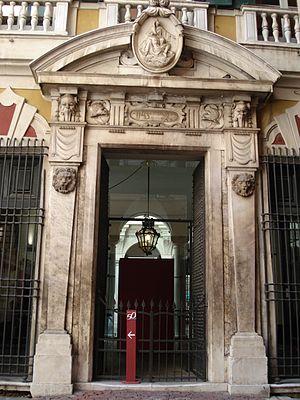
Le Palazzo Spinola di Pellicceria ou palazzo Francesco Grimaldi est un édifice historique situé piazza di Pellicceria dans le centre historique de Gênes.